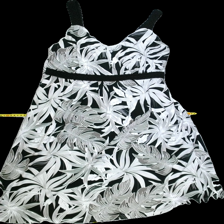
View: front
Type: Dress
Category: Ladies
Brand: Isolde
Colors: Multicolor, Beige, Black, White
Material: 100%polyester
Pattern: Floral print
Cut: Regular, V-collar
Size: L
Season: All
Trend: No trend
Stains: No
Price range: 50-100
Recommended usage: Reuse